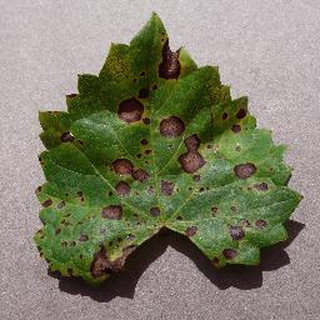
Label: grape_black_rot